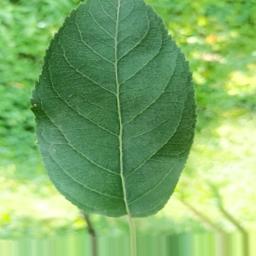
Label: Healthy